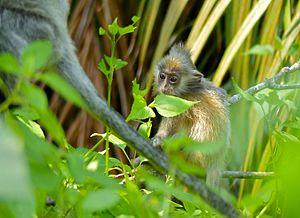
Le Semnopithèque à coiffe est un singe de la famille des Cercopithecidae, reconnaissable à sa petite crête grise au sommet de son crâne et à sa moustache grise.